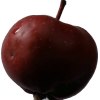
Label: Apple 18